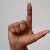
The image shows a hand gesture representing the letter 'L' in Indian Sign Language.